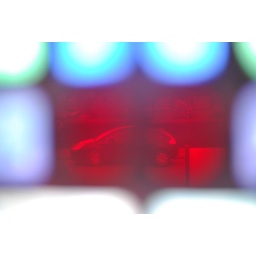
Red glass in lead car